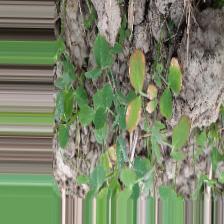
Label: Ascochyta blight